Of Love and Desire

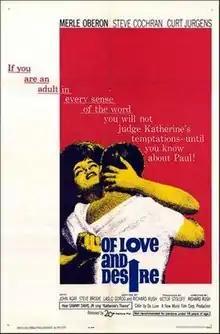
Theatrical poster

Of Love and Desire is a 1963 film directed by Richard Rush and starring Merle Oberon, Steve Cochran and Curd Jürgens.